Long-tailed weasel

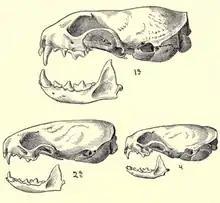
Skulls of a long-tailed weasel (top), a stoat (bottom left) and least weasel (bottom right), as illustrated in Merriam's "Synopsis of the Weasels of North America"

The long-tailed weasel is the product of a process begun 5–7 million years ago, when northern forests were replaced by open grassland, thus prompting an explosive evolution of small, burrowing rodents. The long-tailed weasel's ancestors were larger than the current form, and underwent a reduction in size to exploit the new food source. The long-tailed weasel arose in North America 2 million years ago, shortly before the stoat evolved as its mirror image in Eurasia. The species thrived during the Ice Age, as its small size and long body allowed it to easily operate beneath snow, as well as hunt in burrows. The evolution of an elongated body shape maximizes the efficiency with which "Mustela frenata" can trap prey underground, as the majority of it lives in burrows and in tunnels. The long-tailed weasel and the stoat remained separated until half a million years ago, when falling sea levels exposed the Bering land bridge, thus allowing the stoat to cross into North America. However, unlike the latter species, the long-tailed weasel never crossed the land bridge, and did not spread into Eurasia.